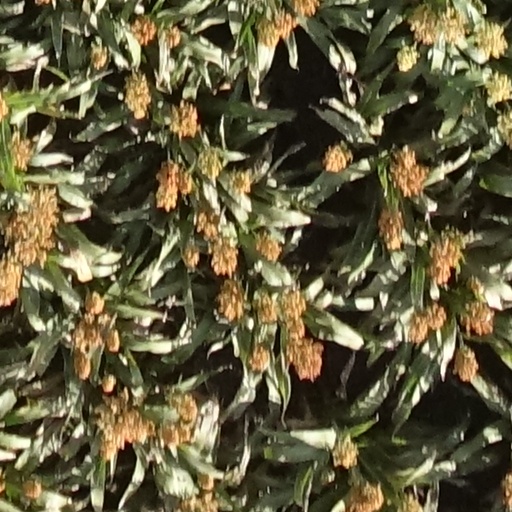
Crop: sorghum